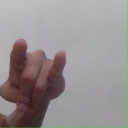
अक्षर: च